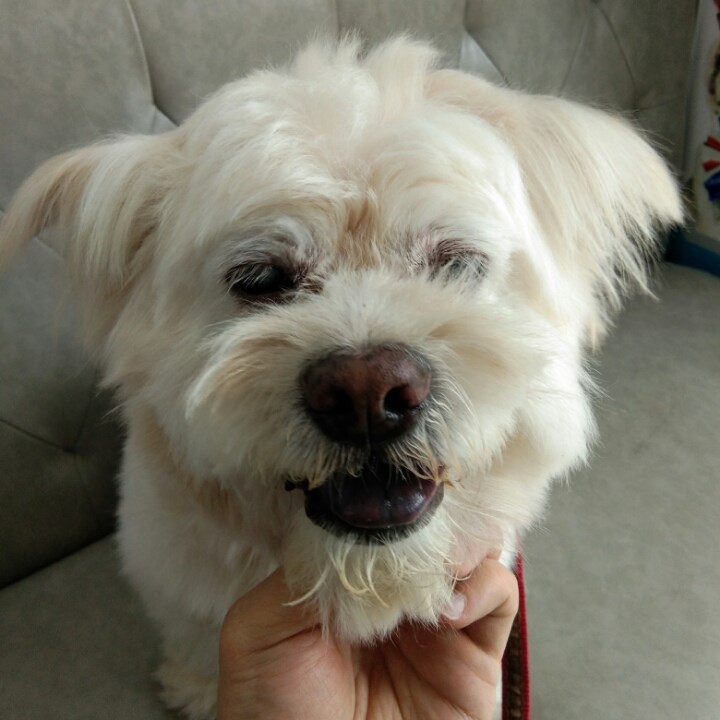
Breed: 806-n000129-papillon